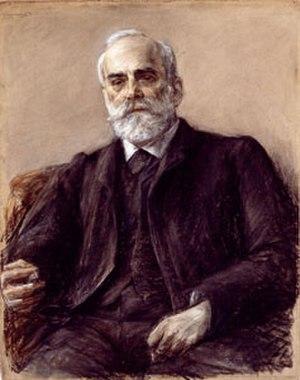
Albert Hänel est un juriste, professeur de droit constitutionnel et homme politique libéral allemand.